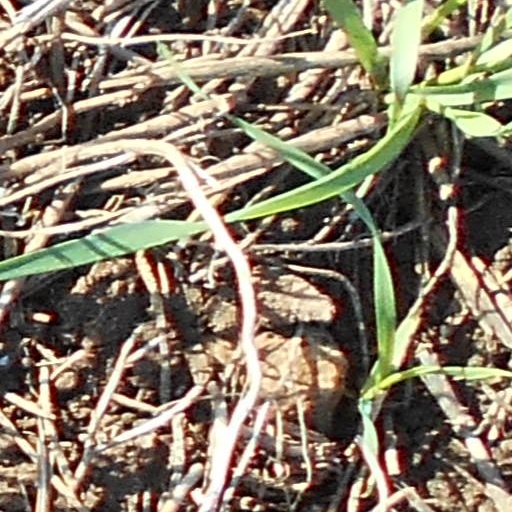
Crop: wheat